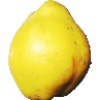
Label: quince